Patria Cinema

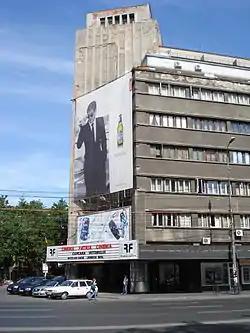
ARO building, with the Patria Cinema on the ground floor and apartments above

The Patria Cinema, located at 12-14 Bulevardul Magheru, was among the best-known movie theatres in Bucharest, Romania. It is housed in Horia Creangă's modernist 10-story ARO building (named after the insurance firm that had it built), designed in 1929 and completed in 1931. It was closed in November 2015, due to seismic risk.